Praça do Comércio

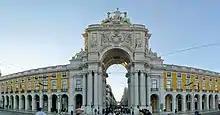
Lisbon Arco Triunfal da Rua Augusta panoramic view from Praça do Comércio

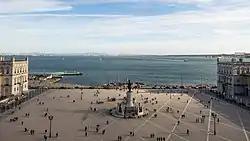
Praça do Comércio 2017

Opening towards Augusta Street, which links the square with the other traditional Lisbon square, the Rossio, the original project by Eugénio dos Santos planned a triumphal arch, only realised in 1875. This arch, usually called the Arco da Rua Augusta, was designed by Veríssimo da Costa. It has a clock and statues of Glory, Ingenuity and Valor (by the French sculptor Calmels) and those of Viriatus, Nuno Álvares Pereira, Vasco da Gama and, of course, the Marquis of Pombal.